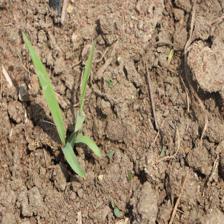
Label: Sorghum